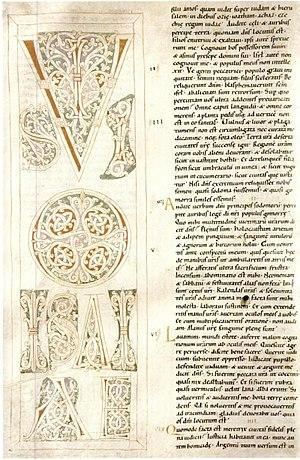
La Bible géante d'Echternach est un manuscrit enluminé de l’époque romane. Cette bible a été écrite par le scriptorium de l'abbaye d'Echternach dans l'actuel Luxembourg pendant l'abbatiat de Réginbert, entre 1051 et 1081. Il est actuellement conservé à la Bibliothèque nationale de Luxembourg.